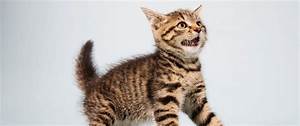
Label: gatto